Pellegrini Chapel (San Bernardino)

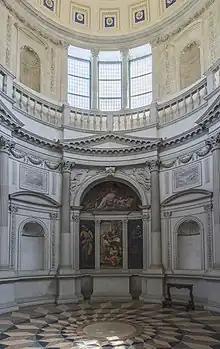
The interior of the Pellegrini Chapel, formerly Guaresco, designed by Renaissance architect Michele Sanmicheli

The Pellegrini Chapel (Italian: "Cappella Pellegrini"), initially named "Guaresco," is a religious building commissioned by Countess Margherita Pellegrini to the famous architect Michele Sanmicheli and built between 1528 and 1559. It occupies a prominent place in Renaissance architecture.